Midway on High

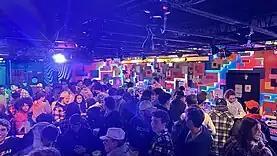
Midway's lower level during a crowded night

One of Midway's earlier controversies was in 2015, where the bar was noted for attracting various older individuals engaging in theft and other illegal activity at night amongst a mostly-student population. Midway's non-ideal demographics coming to the bar resulted in nearly 25 police reports at the location of the bar between 2014 and 2015. In response, Midway announced it would require student IDs in addition to driver's licenses for identification.